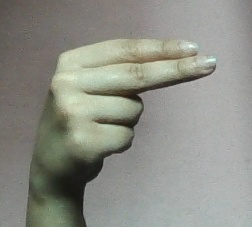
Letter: ain